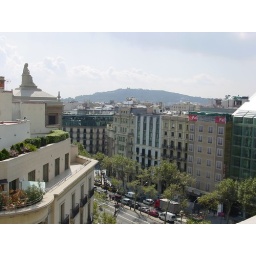
From the roof of La Pedrera, the famous apartment building designed by Antoni Gaudi in Barcelona